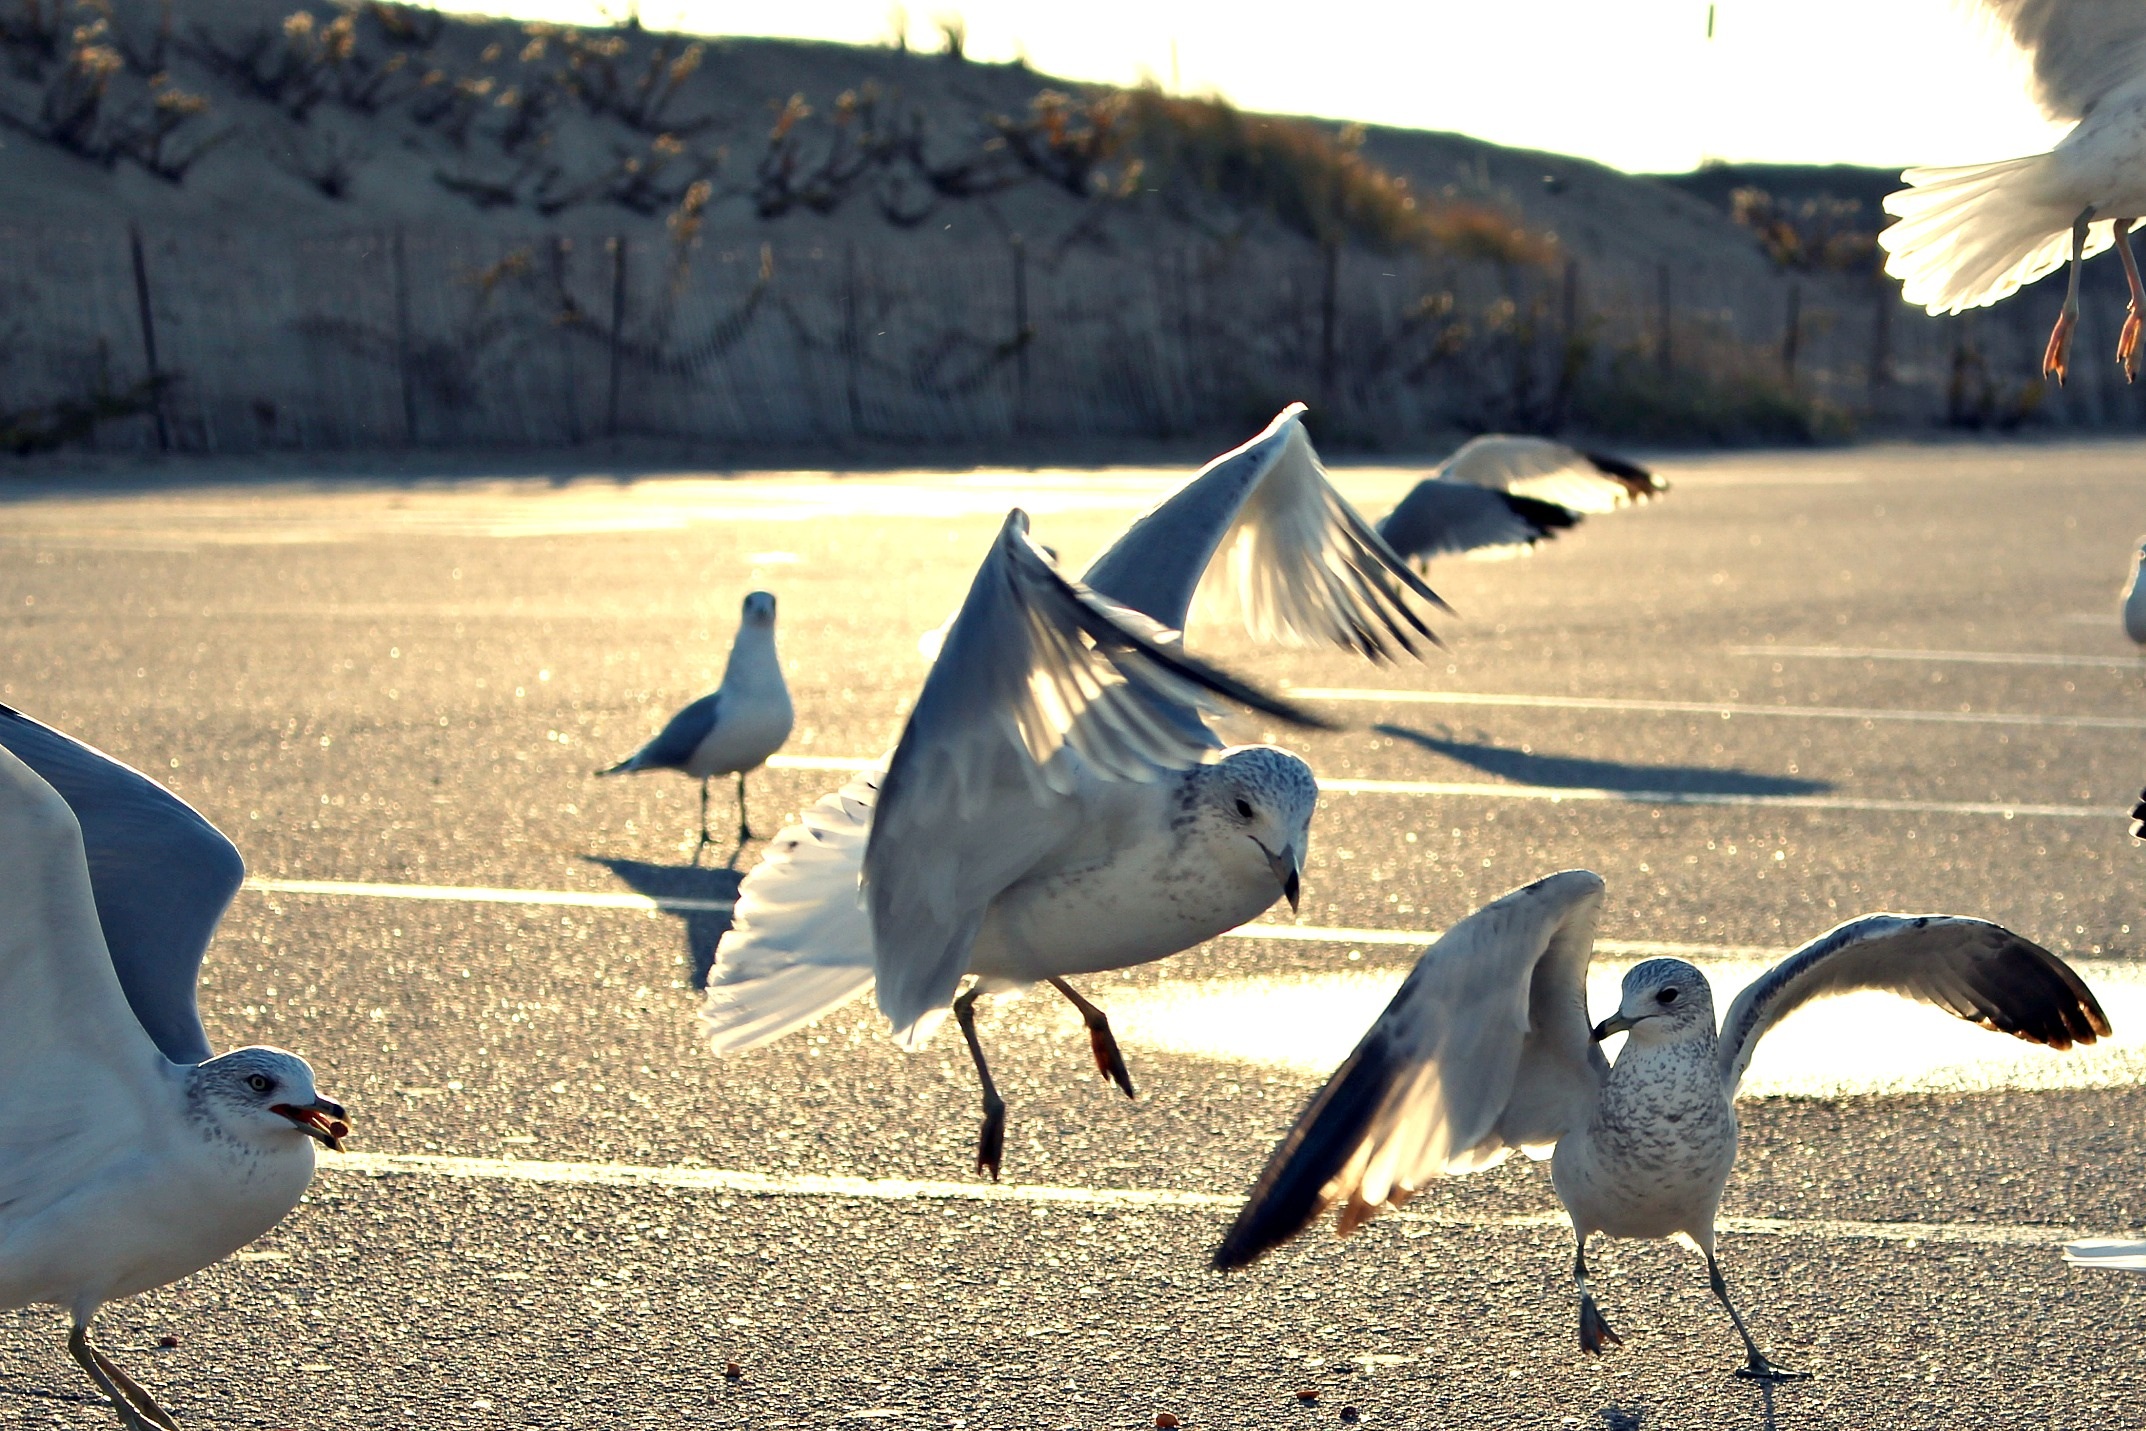
sand, bird, wing, seabird, gull, flight, blue, vertebrate, water bird